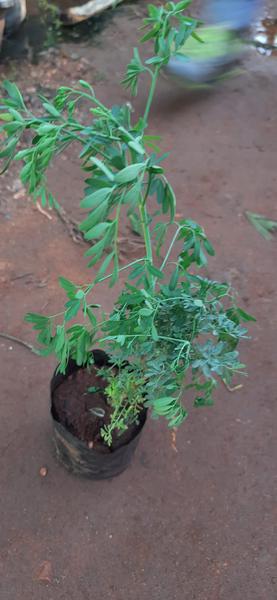
Plant: Nagadali